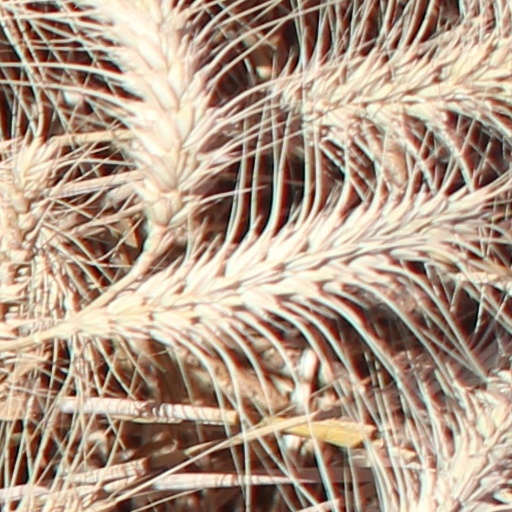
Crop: wheat